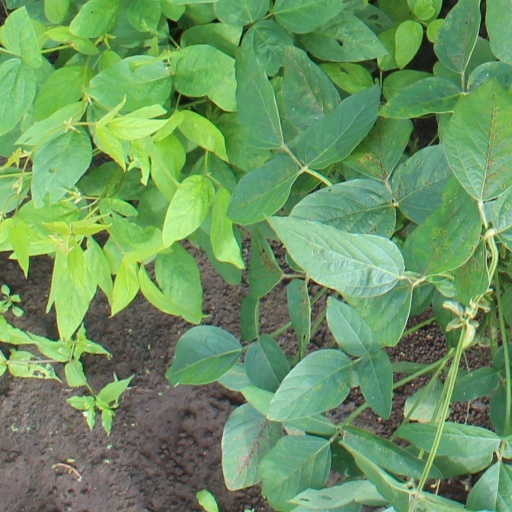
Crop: soybean